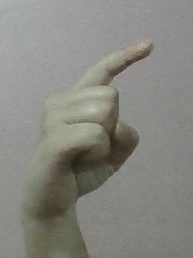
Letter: ra